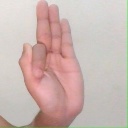
अक्षर: फ